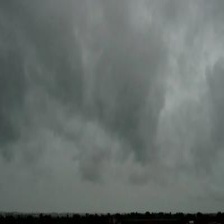
Cloud type: Nimbostratus